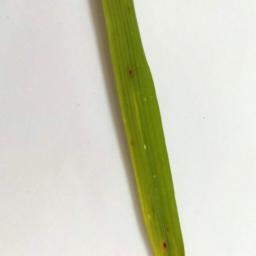
Label: Rice___Brown_Spot